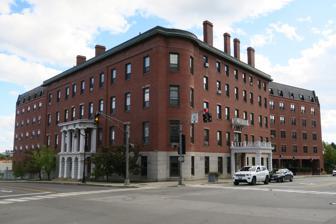
Building: Bangor House
Country: United States of America
Year built: 1833
United States historic place Bangor House U.S. National Register of Historic Places Bangor House in Bangor, Maine Show map of Maine Show map of the United States Location 174 Main St., Bangor, Maine , U.S. Coordinates 44°47′54″N 68°46′21″W / 44.7984°N 68.7724°W / 44.7984; -68.7724 Area 3 acres (1.2 ha) Built 1833 ( 1833 ) Architect Rogers, Isaiah Architectural style Greek Revival, Italianate NRHP reference No. 72000076 Added to NRHP February 23, 1972 Bangor House is a historic former hotel at 174 Main Street in downtown Bangor, Maine . Built in 1833-34 and repeatedly enlarged, the hotel was a major fixture in the city, and one of the nation's early high-class hotels. It was later converted into apartments. History The building is located on the south side of downtown Bangor, at the southeast corner of Main and Union Streets. The U-shaped building occupies a slightly irregular city block, and is bounded on its southern sides by May Street and Gallagher Place. It is a four-story building, built out of brick and stone, with the ground floor of its early sections built out of granite blocks, with brick walls above. Porticoed entrances face both Union and Main Streets, with a stone arcade on the ground floor supporting a four-column porch on Union Street and a simpler balustraded portico with supporting square stone columns and pilasters facing Main Street. A small balcony with large Italianate brackets stands above the Main Street entrance on the third floor. The hotel was built in 1833-34 by group of Bangor businessmen, seeking to create a public accommodation similar to that of the Tremont House in Boston , an 1829 hotel that was then regarded as one of the pinnacles of luxury accommodation. The main building has retained its exterior despite a significant number of later alterations and enlargements. Originally built in a U open to the south, the inside of the U was in 1869 filled in with a billiard hall, and wings were added to the east and south. Many of the additions have since been torn down as part of the building's conversion to apartments, replaced by residential wings that now give the building an east-facing U shape. It was listed on the National Register of Historic Places on February 23, 1972. See also National Register of Historic Places listings in Penobscot County, Maine References